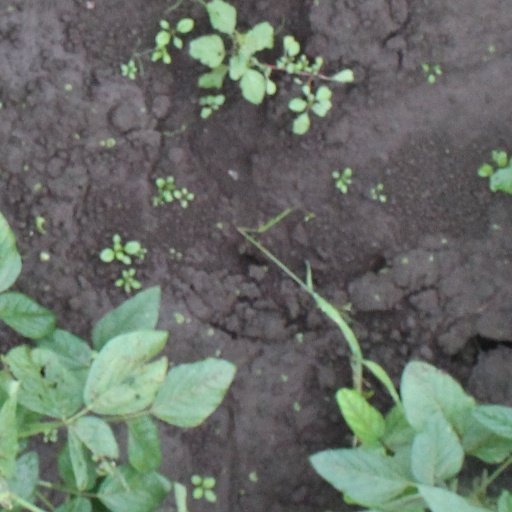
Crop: soybean